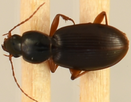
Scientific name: Synuchus impunctatus
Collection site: Bartlett Experimental Forest NEON (BART), plot BART_002